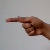
The image shows a hand gesture representing the letter 'G' in Indian Sign Language.